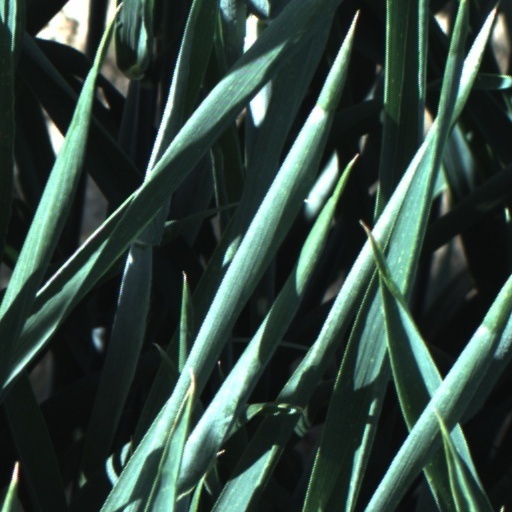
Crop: wheat